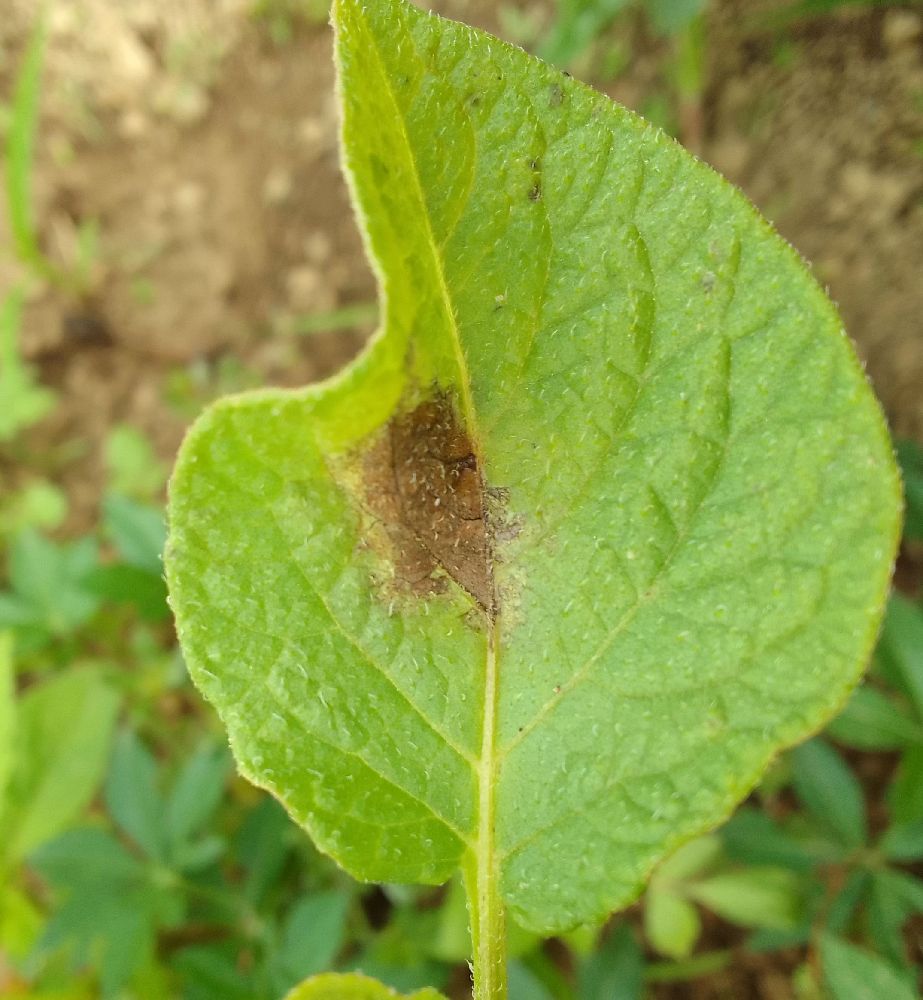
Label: Late blight